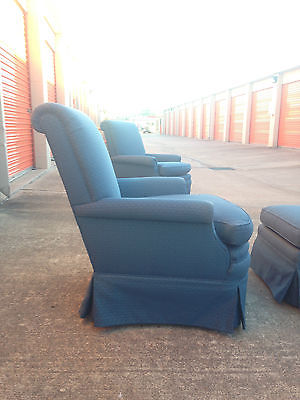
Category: chair